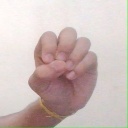
अक्षर: उ